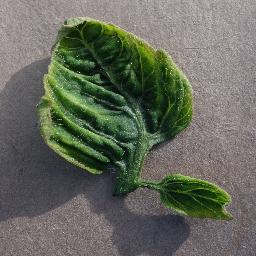
Label: Tomato___Tomato_Yellow_Leaf_Curl_Virus